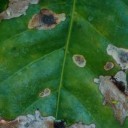
Label: Miner